University of Buenos Aires

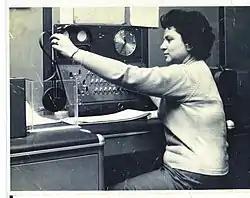
Cecilia Berdichevsky, computer scientist and creator of "Clementina"

The University of Buenos Aires has produced several relevant figures in the field of medicine. Two Nobel Prize in Physiology or Medicine laureates have been educated at UBA: Bernardo Houssay (1947) and César Milstein (1984). Houssay's work was carried out at the UBA-affiliated Instituto de Biología y Medicina Experimental, while Milstein received degree from the Faculty of Exact and Natural Sciences.